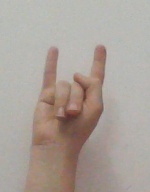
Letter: la